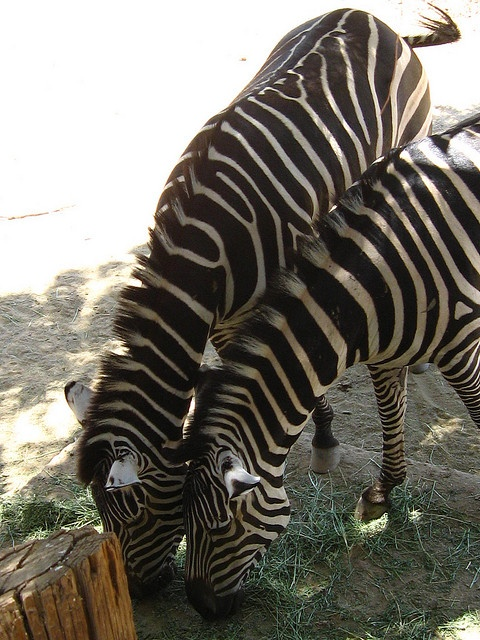
A couple of zebra standing next to each other.
two zebras munching on grass beside a stump.
Two zebras eating some fresh strewn green hay
Two zebras grazing on grass patch by wooden post
a couple of zebras that are eating some grass